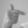
ASL letter: T